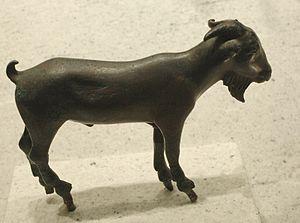
Bouc, figurine en bronze trouvée dans le dème de Kephissia, probablement fabriqué en Attique, Ve siècle av. J.-C.
La domestication d'une espèce, animale ou végétale, est l'acquisition, la perte ou le développement de caractères morphologiques, physiologiques ou comportementaux nouveaux et héréditaires, résultant d’une interaction prolongée, d'un contrôle voire d'une sélection délibérée de la part des communautés humaines. Elle se traduit par une modification plus ou moins profonde du patrimoine génétique de l'espèce, voire la formation d'une espèce génétiquement disjointe.
L’agriculture est le fondement de la vie économique en Grèce antique. Par la mise en valeur intensive d'un terroir restreint, malgré un outillage et une terre généralement de qualité médiocre imposant le recours à l'assolement biennal, elle a permis d'assurer la subsistance d'une population importante, notamment à l'époque classique, en s'orientant essentiellement vers la production végétale. Cependant, si la « triade méditerranéenne » céréales - olivier - vigne y tient une place prépondérante, la production agricole est plus variée, grâce notamment à la culture de légumes et de légumineuses, ainsi qu'à l'élevage ovicaprin.